Maple & Co.

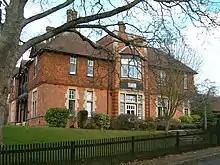
Akrill House - Harpenden

Despite this controversy, Maples continued to grow and in the 1883 edition of "A Dictionary of Common Wants," the entry for Maple & Co. read:"MESSRS. MAPLE & CO., 145, 146, 147, 148, 149, Tottenham Court Road, W.C., undertake, in both town and country, every description of Artistic Decorations, Parquet Flooring, Solid Oak Doors, Dadoes, &c., and complete House Furnishing. The showrooms cover an area of more than five acres which will give some idea of the extent of the business carried on; but no adequate conception can be formed of the magnitude and variety of the stock without the intending purchaser pays a personal visit to the establishment”.